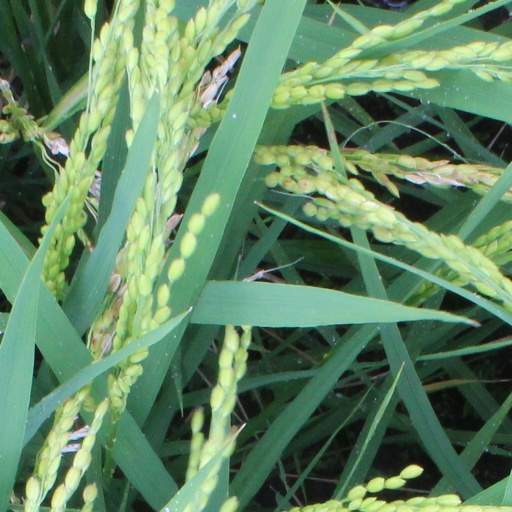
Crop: rice